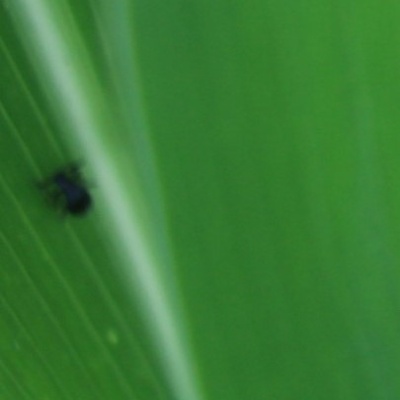
Crop: Maize
Condition: leaf beetle